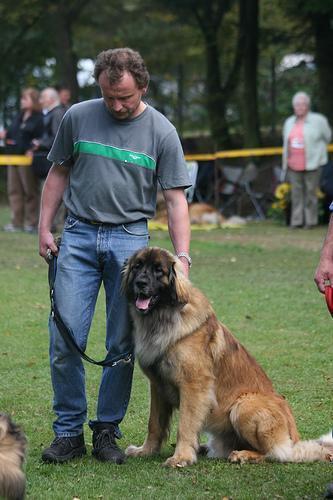
Leonberg